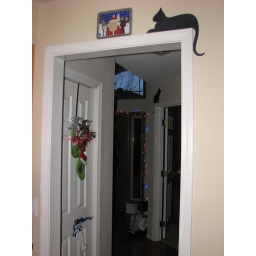
standing in the kitchen looking throught the hall to the front door